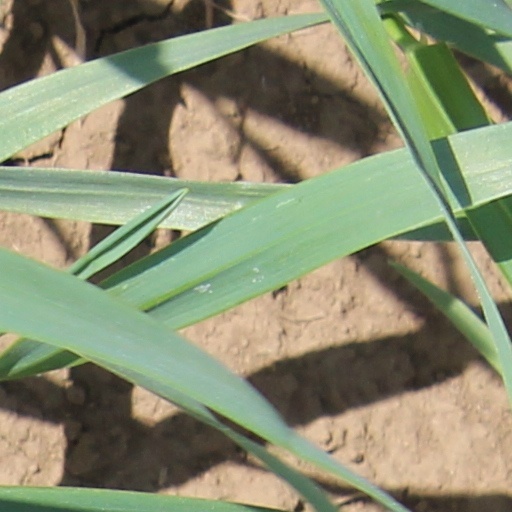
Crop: wheat